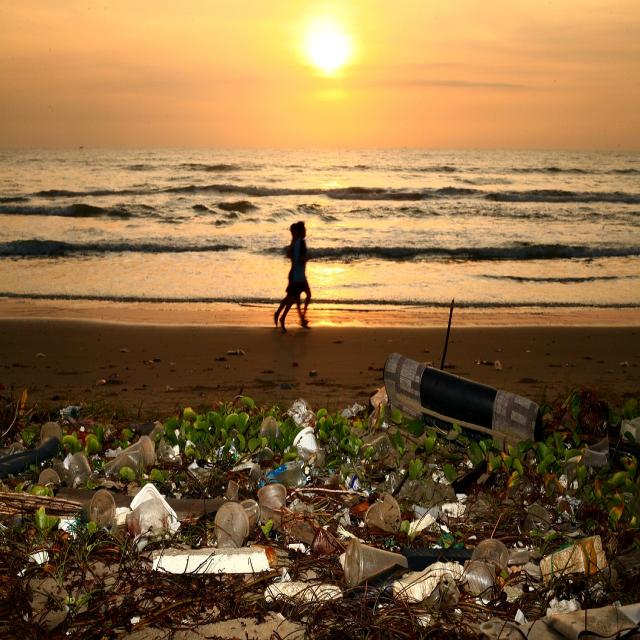
Label: Garbage